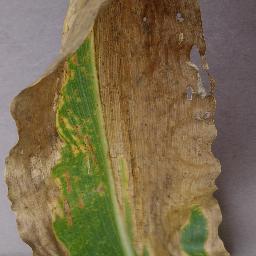
Label: Corn_(Maize)___Northern_Leaf_Blight